Brazilian Constitution of 1934

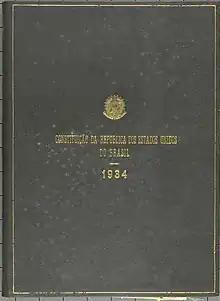
Cover of a signed copy of the 1934 Constitution of the Republic of the United States of Brazil held by the National Archives

The Brazilian Constitution of 1934, promulgated on July 16 by the National Constituent Assembly of 1932, was created "to organize a democratic regime that ensures the unity, freedom, justice and social and economic well-being of the nation," as stated in its preamble. Among Brazilian constitutions, it lasted the shortest: it was officially in force for one year, when it was suspended by the National Security Law. It was significant for institutionalizing the reform of Brazil's political and social organization, establishing Brazilian democracy - with the inclusion of the military, the urban middle class, workers and industrialists.